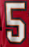
Number: 5